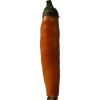
Label: pepper